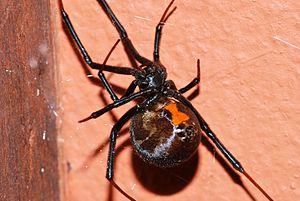
Latrodectus geometricus est une espèce d'araignées aranéomorphes de la famille des Theridiidae.